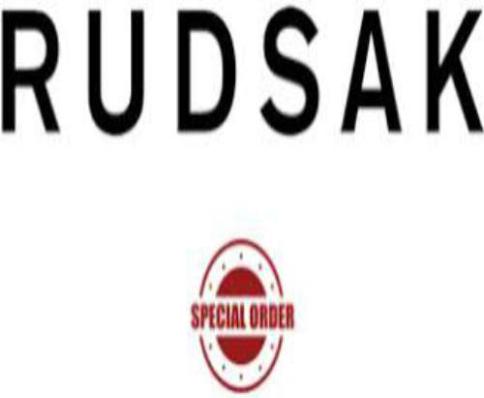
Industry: Clothes